Norsk Luftambulanse

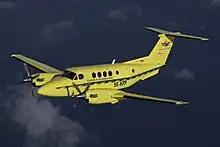
A Beechcraft Super King Air of Svensk Flygambulans

Førde Heliport, Central Hospital was established in 1992 and the contract was issued to Airlift. In 1993 there was a new contract tender, and Airlift won the operations out of Førde, Bergen and Dombås. Within NLA there was a debate as to whether to treat Airlift as a competitor or to cooperate with them. A deal was struck and NLA bought 34 percent of the company. Later it bought a further 32 percent, but later sold the shares again. In 1994 NLA lost the contract to operate fixed-wing aircraft in Kirkenes to Mørefly.